The Kidnappers

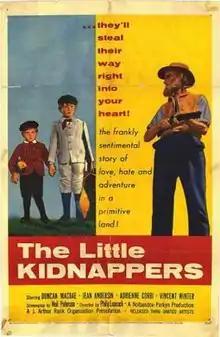
American poster

The Kidnappers (US: The Little Kidnappers) is a 1953 British film, directed by Philip Leacock and written by Neil Paterson.